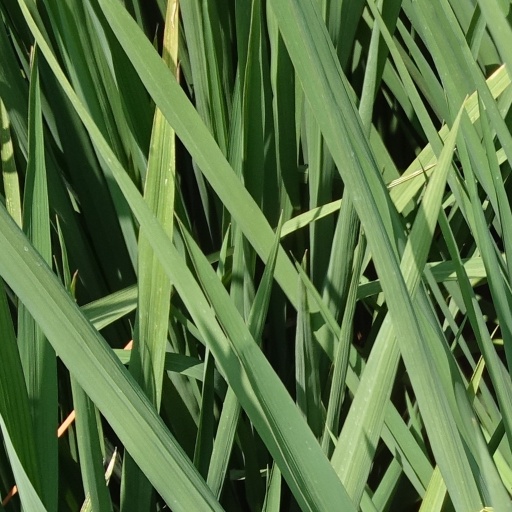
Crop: rice